Zoilus II

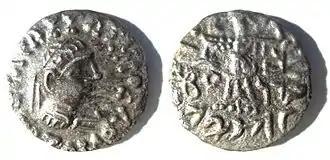
Coin of Zoilus II/III, younger portrait.

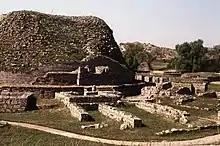
Coins of Zoilus II were found under a peripheral stupa in the Dharmarajika Buddhist monastery.

The coins of Zoilus II have been found in the Sutlej and Sialkot II hoards, and in Punjab hoards east in the Jhelum (Bopearachchi, p138).